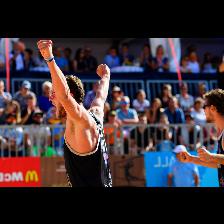
Label: Human